Lakatamia

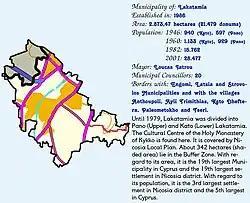
Concise presentation of Lakatamia

Lakatamia is a southwestern village of Nicosia, Cyprus. In terms of population, Lakatamia municipality is the third largest municipality in Nicosia district and the fifth largest municipality in Cyprus (after Limassol, Strovolos, Nicosia and Larnaca). In 2011 Lakatamia had a population of 38,345.